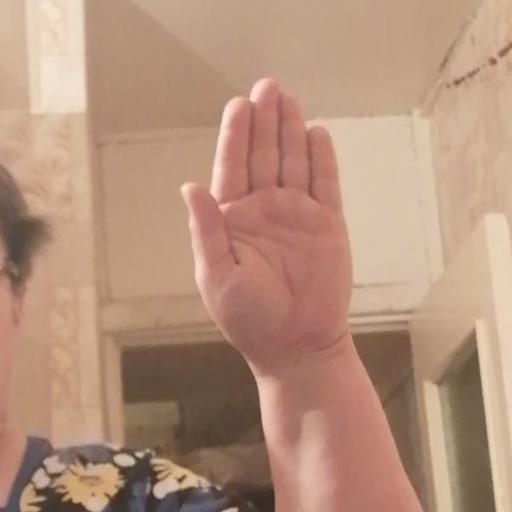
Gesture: stop